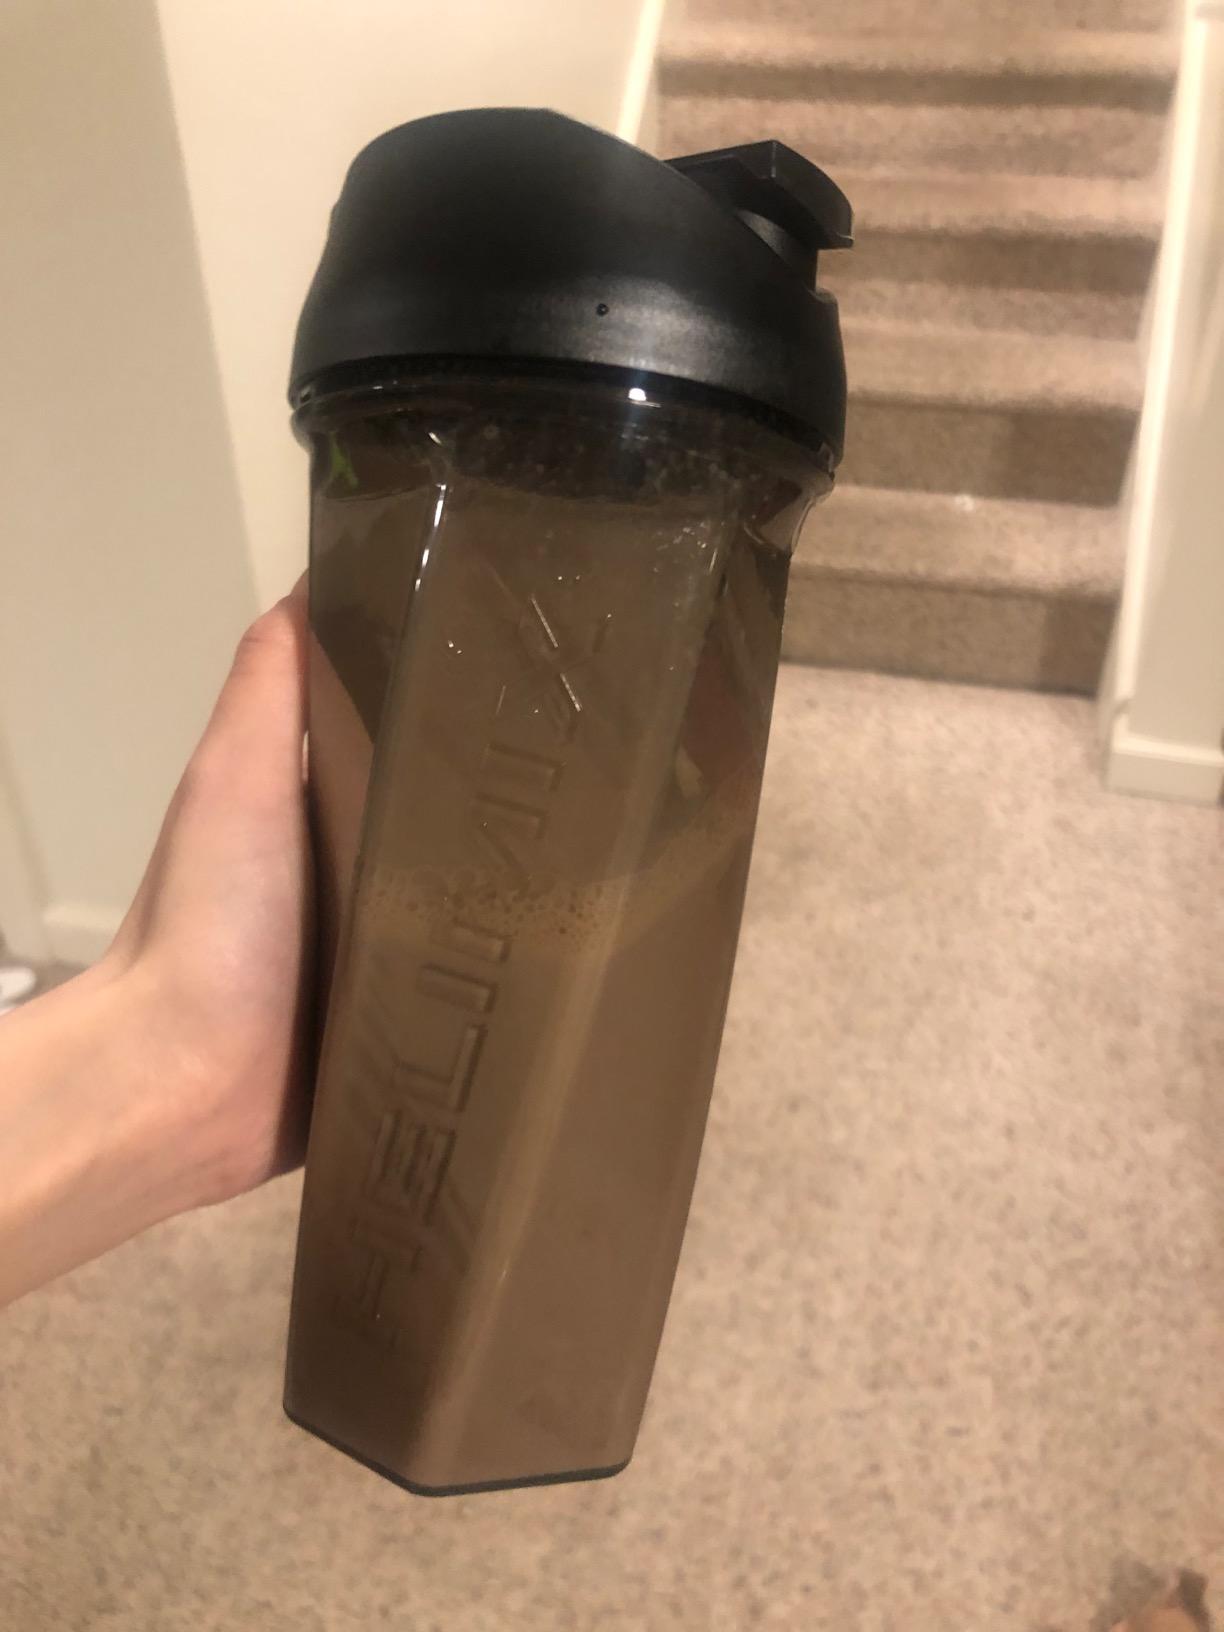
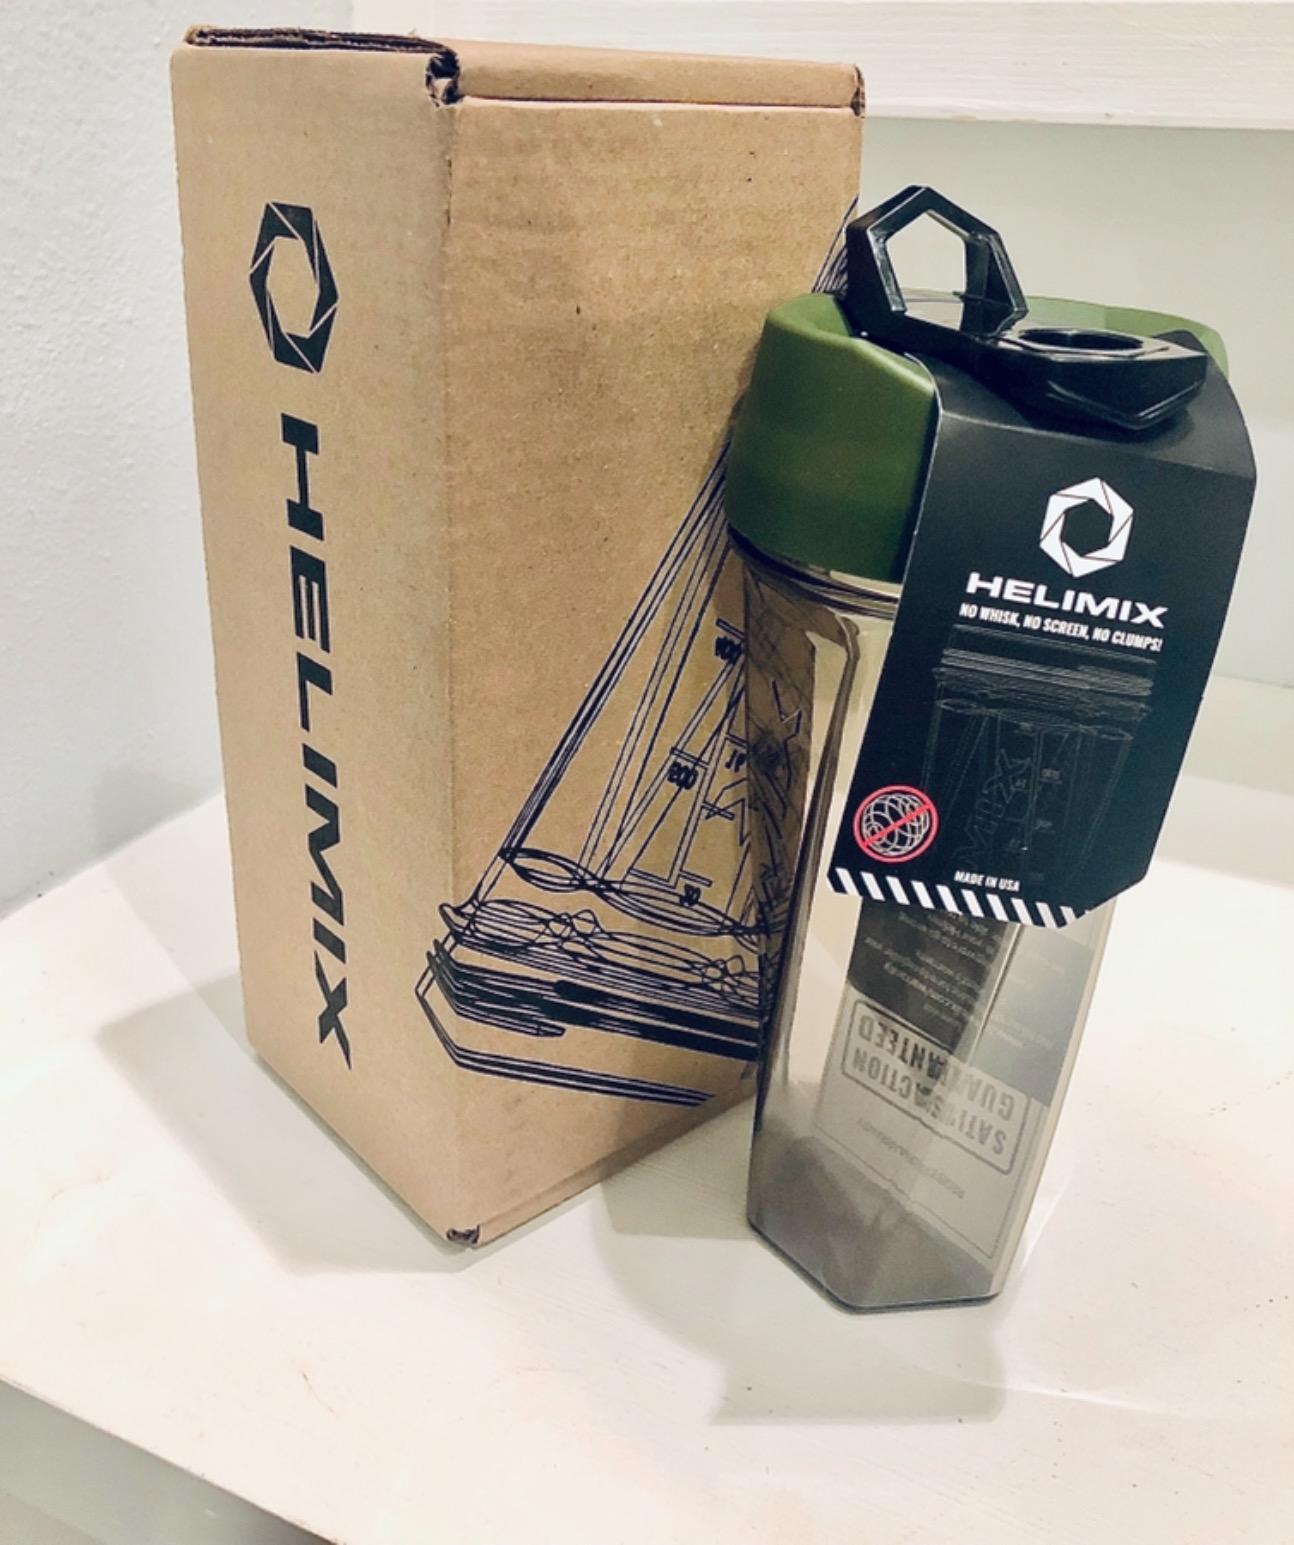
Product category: items_blender
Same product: no